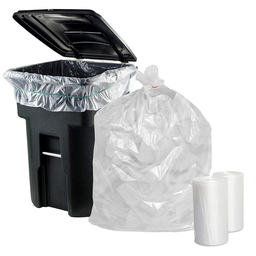
Label: plastic